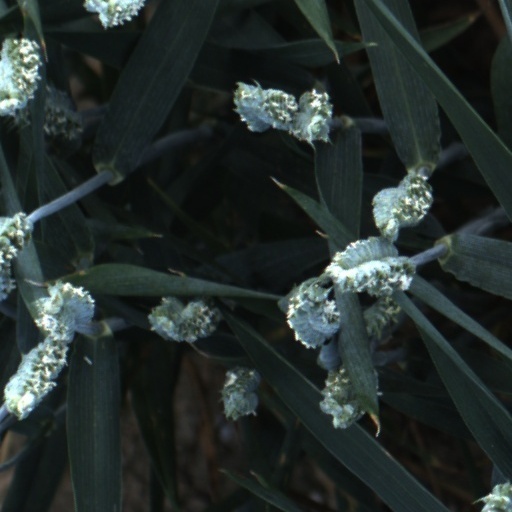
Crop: wheat